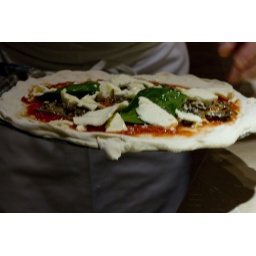
making pizza - going in oven